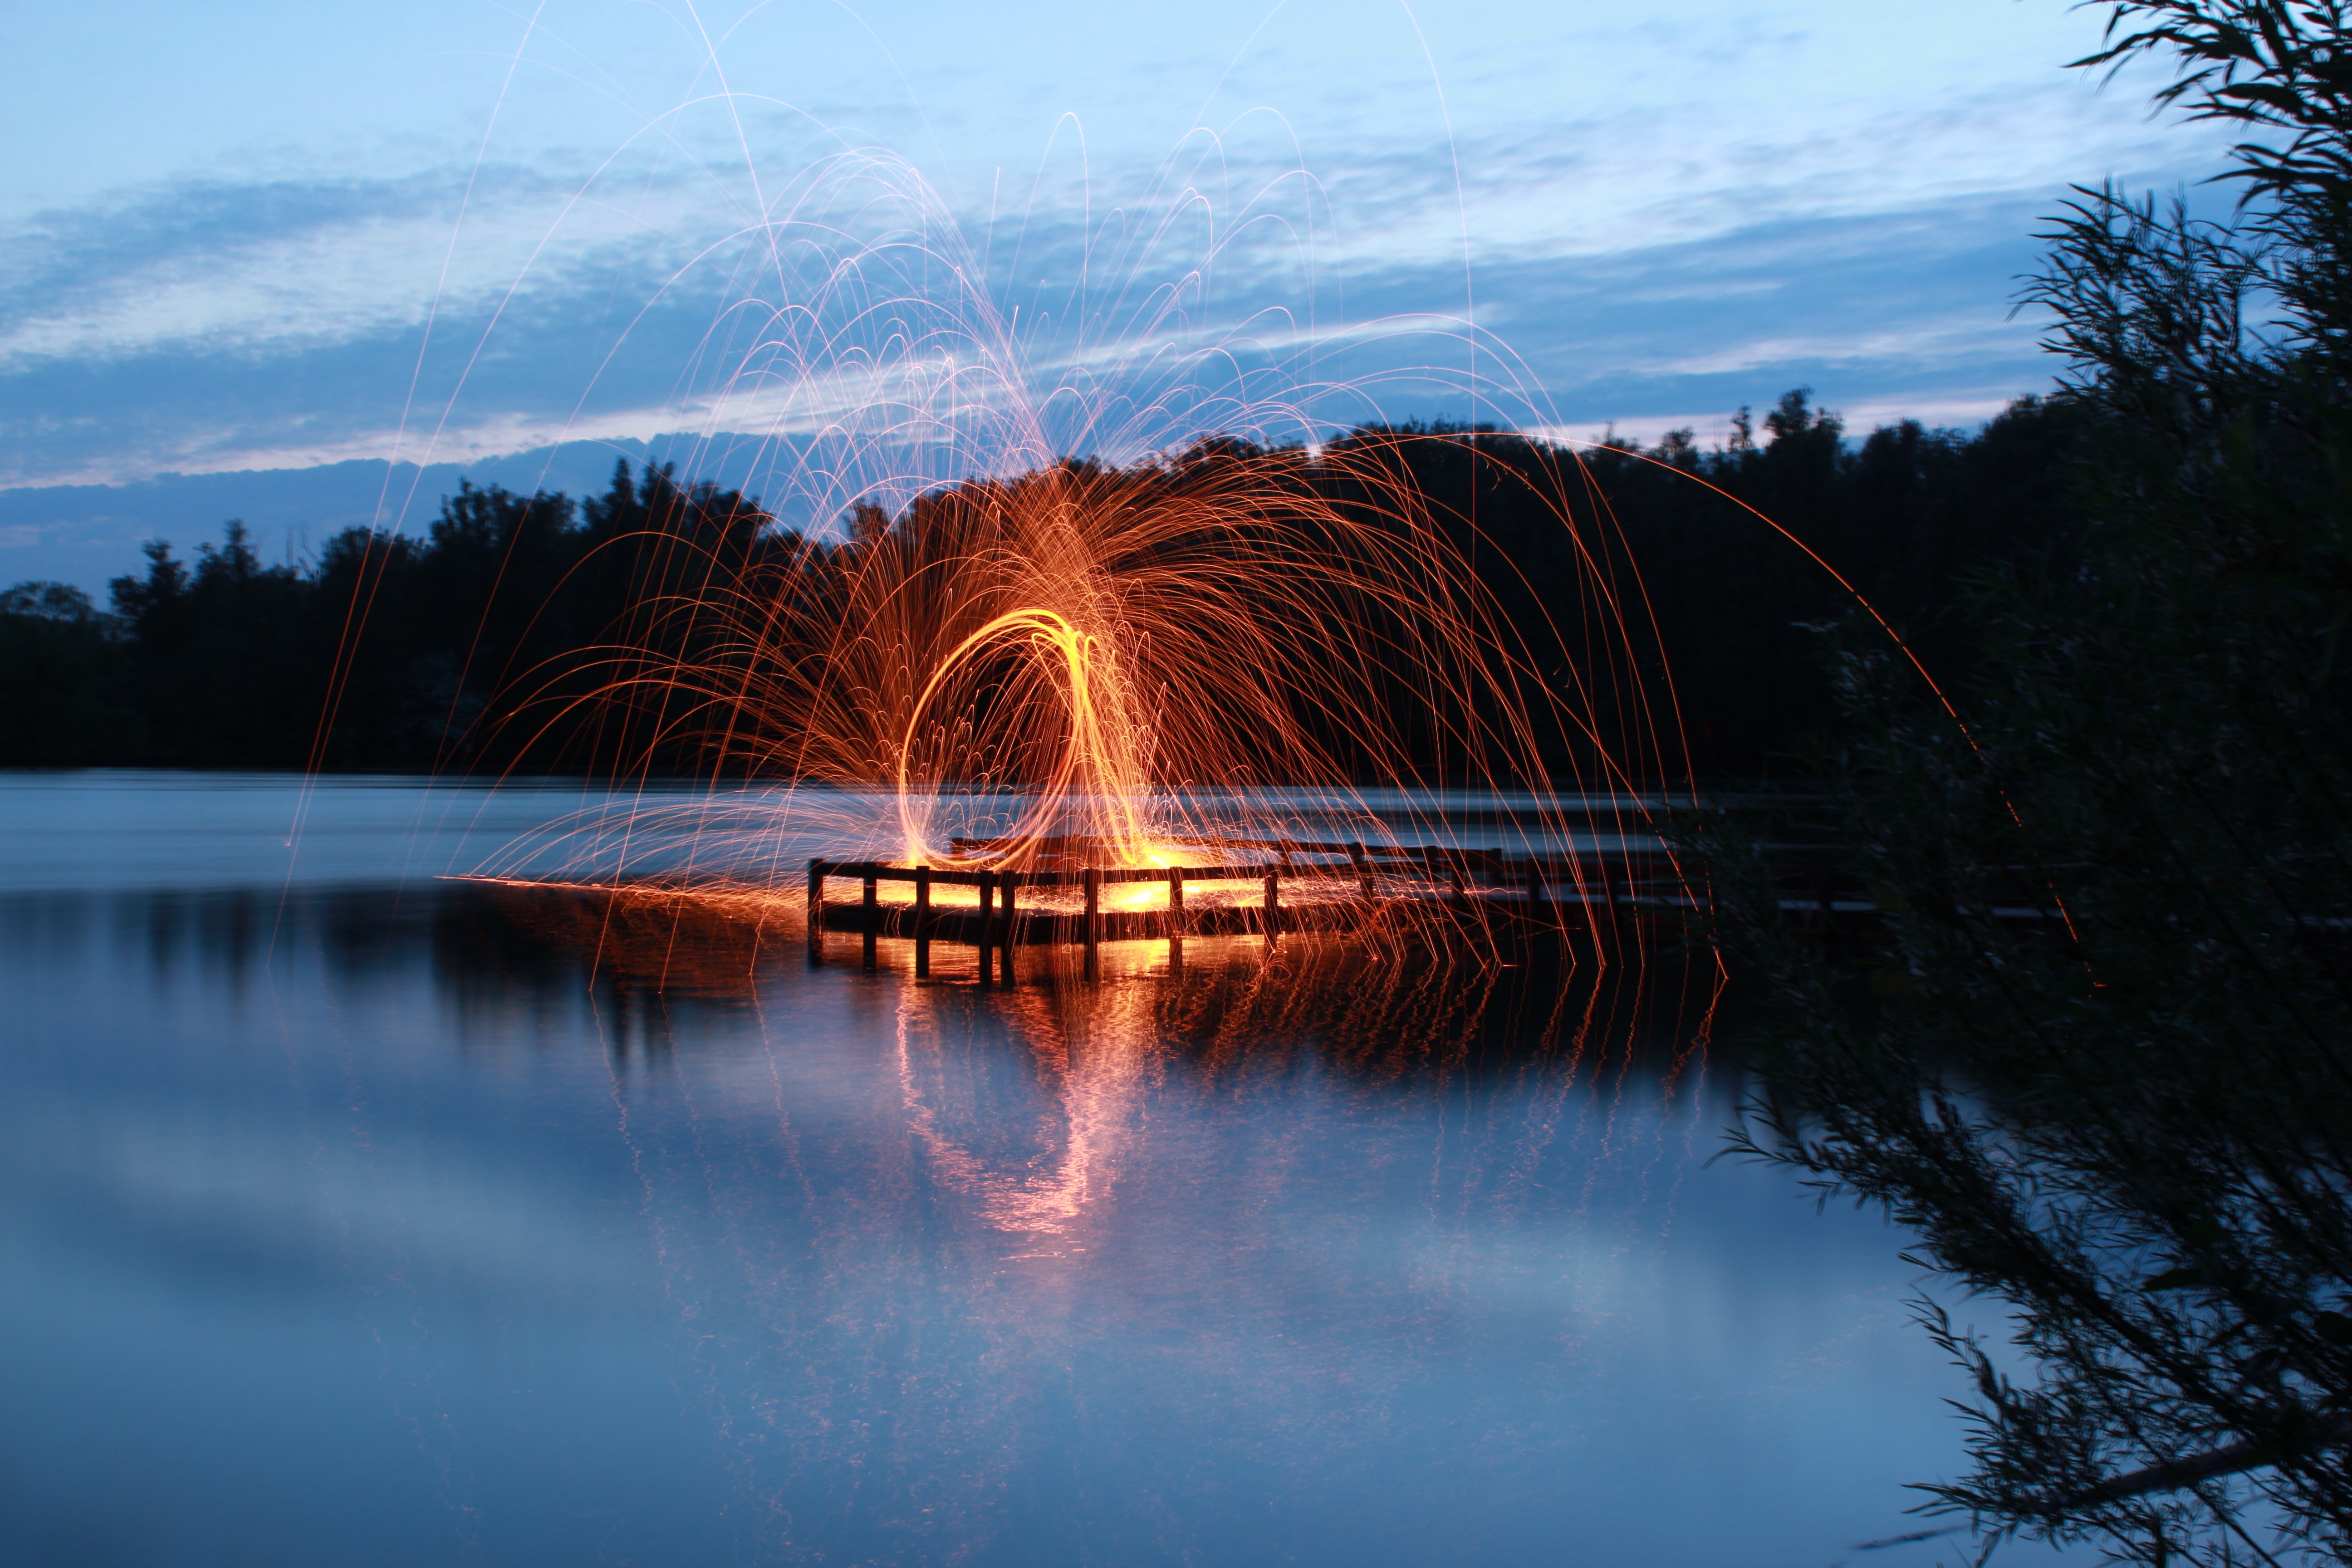
water, nature, light, sunrise, bridge, night, sunlight, morning, lake, dawn, river, dusk, evening, reflection, reservoir, water feature, atmospheric phenomenon